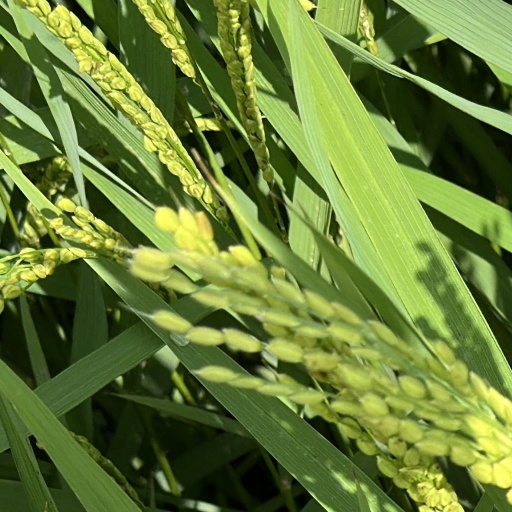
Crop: rice